Fan translation

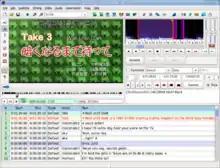
Screenshot of Aegisub

Fan translation (or user-generated translation) refers to the unofficial translation of various forms of written or multimedia products made by fans (fan labor), often into a language in which an official translated version is not yet available. Generally, fans do not have formal training as translators but they volunteer to participate in translation projects based on interest in a specific audiovisual genre, TV series, movie, etc.